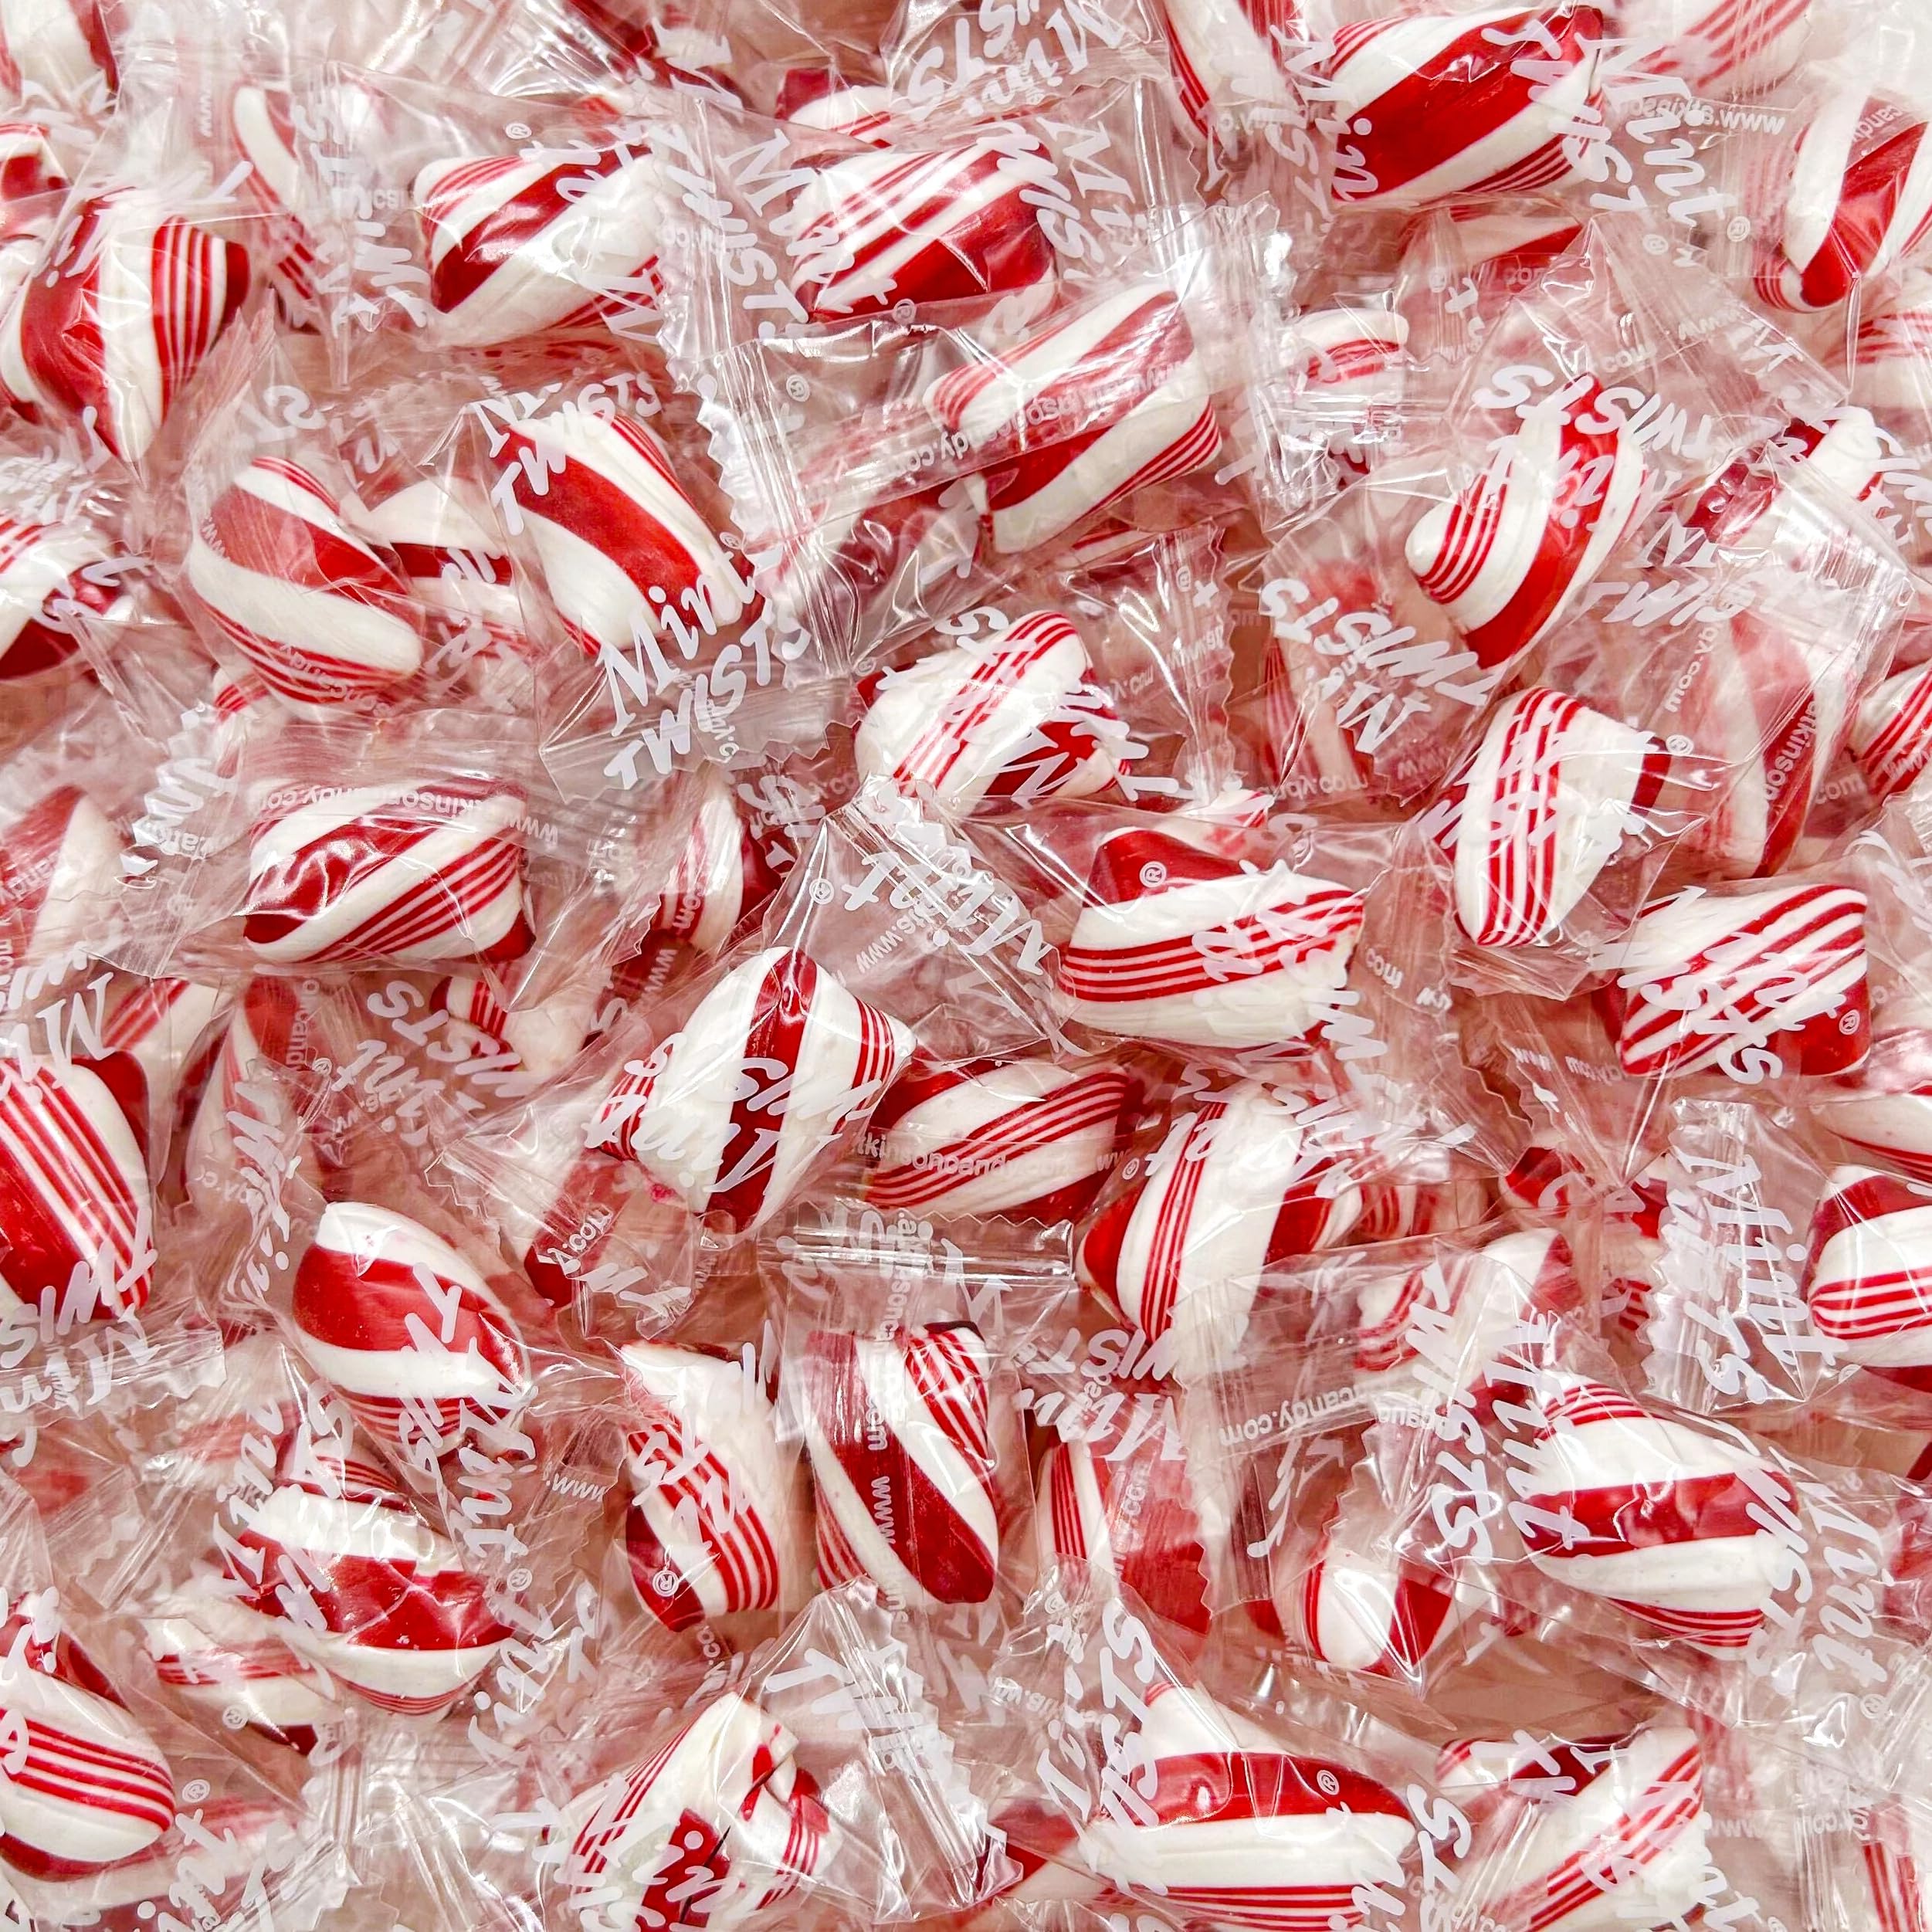
Item Name: Peppermint Twists Hard Candy | 1 Pound Bag | Individually Wrapped Refreshing Mints
Bullet Point 1: Contains approximately 90 pieces; 1-pound bag of Old-Fashioned Peppermint Twists Hard Candy
Bullet Point 2: Add a touch of classic refreshment to any setting with our cool and delightfully nostalgic peppermint mints
Bullet Point 3: Perfect for office reception areas, candy bowls, or meeting rooms, these individually wrapped mints offer a clean flavor that leaves a lasting impression
Bullet Point 4: They also make an excellent hostess candy or after-dinner treat, helping guests freshen up with a crisp peppermint finish
Bullet Point 5: Whether you're stocking up for clients, coworkers, dinner parties, or festive holiday gatherings, these timeless mints deliver both charm and refreshing cheer in every piece
Product Description: Peppermint Twists Hard Candy | 1 Pound Bag | Classic Old-School Mints | Individually Wrapped
Value: 16.0
Unit: Ounce

Price: 12.99